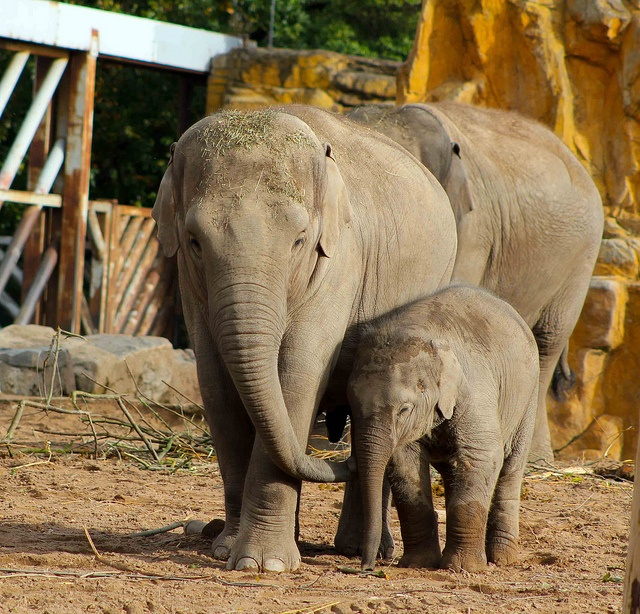
Two large elephants are walking a baby punk.
Two adult elephants and a baby elephant standing in an outdoor enclosure.
three elephants walk, two are large on is small
A baby elephant walking next to a large elephant.
A family of elephants are seen in an artificial habitat.